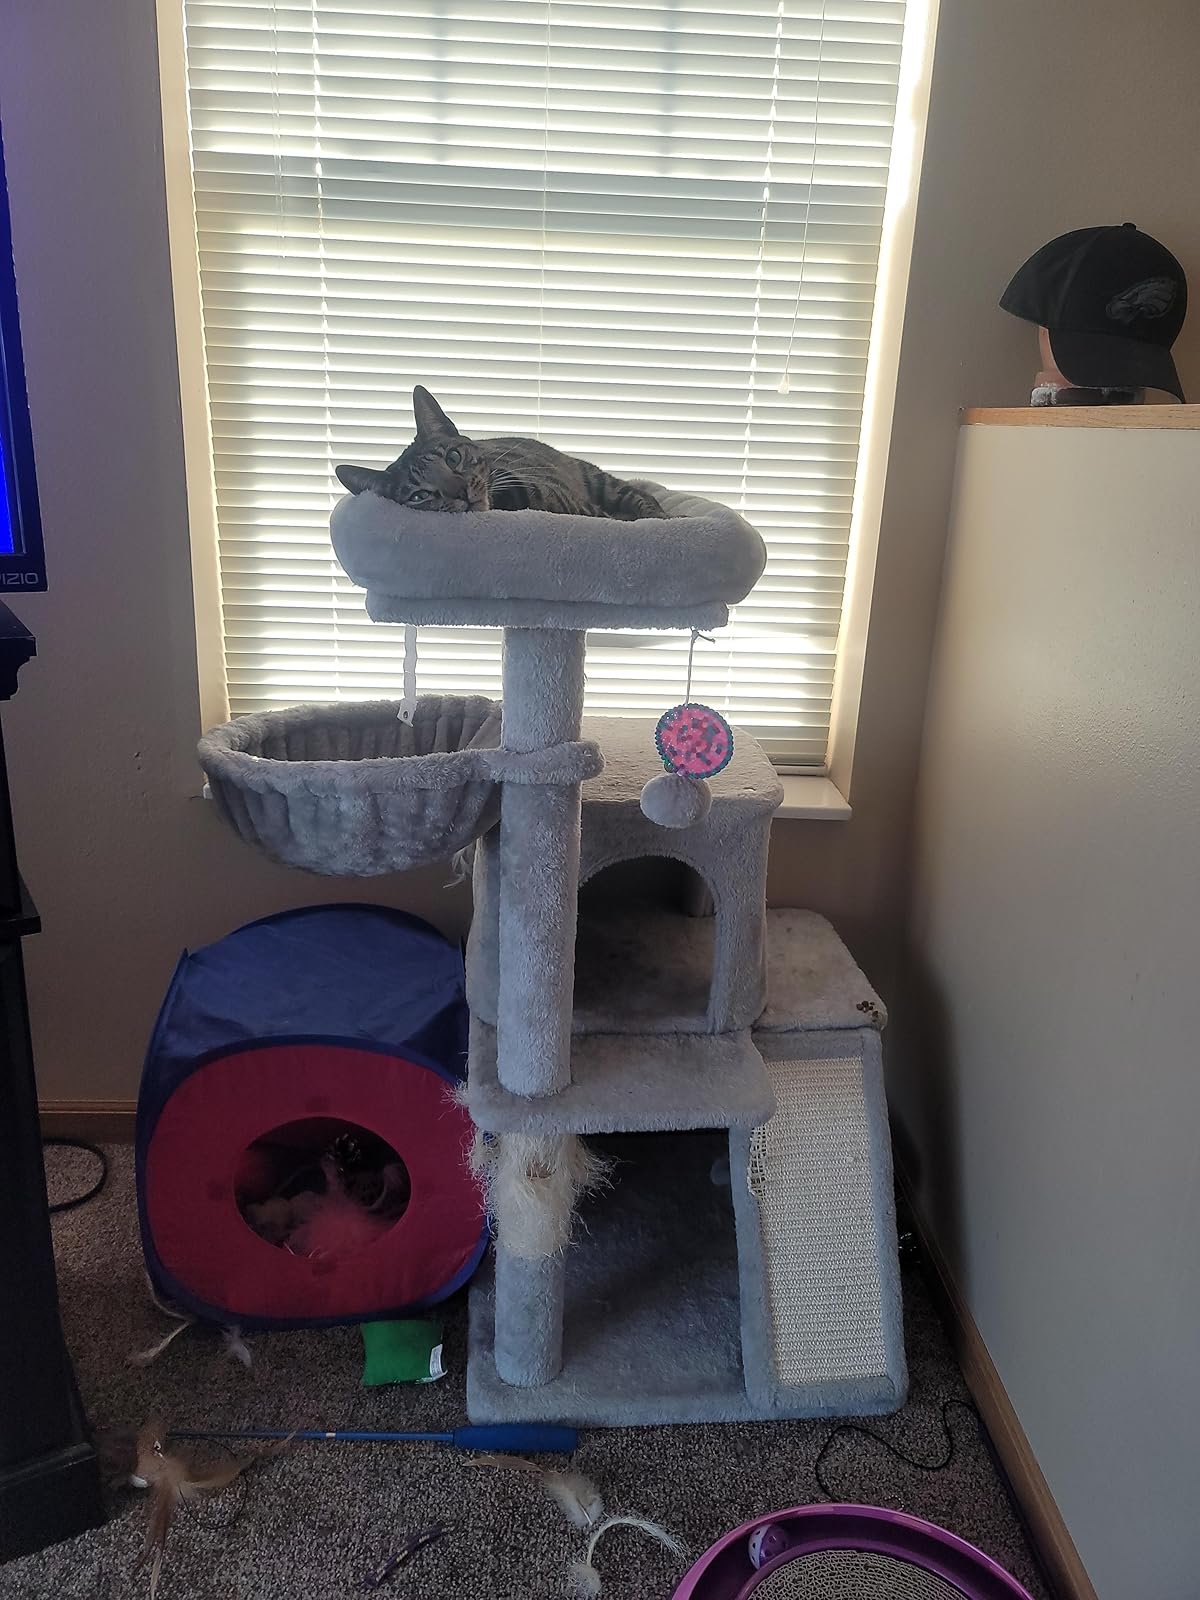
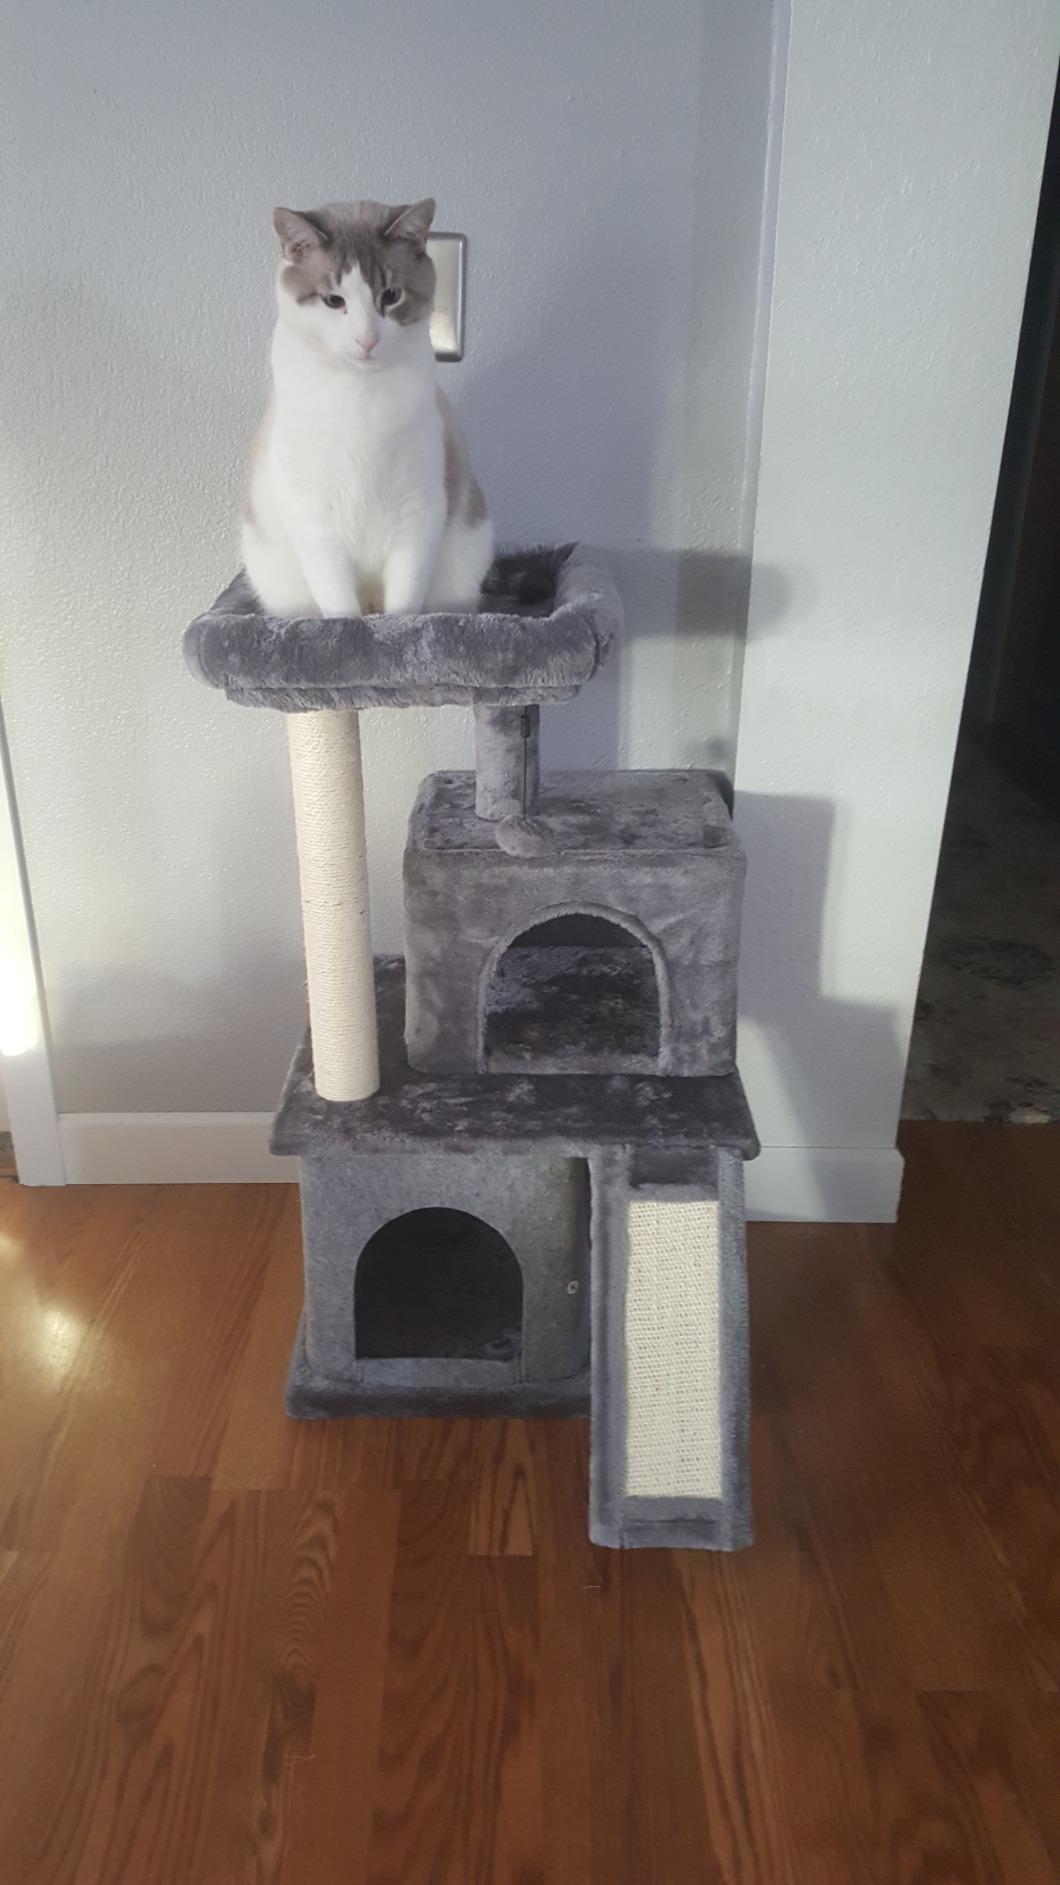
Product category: items_cat tree
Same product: no